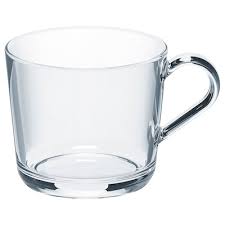
Waste category: glass